Michael Gove

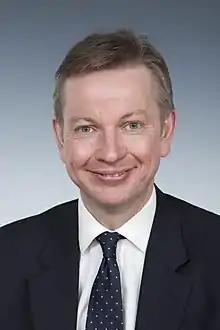
Official portrait, 2012

With the formation of the Conservative-Liberal Democrat coalition government following the hung parliament after the 2010 general election, Gove became Secretary of State for Education. His first moves included reorganising his department, announcing plans to allow schools rated as Outstanding by Ofsted to become academies, and cutting the previous government's school-building programme. He apologised, however, when the list of terminated school-building projects he had released was found to be inaccurate; the list was reannounced several times before it was finally accurately published.